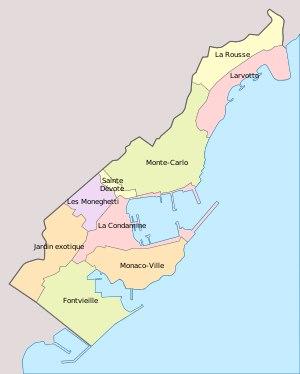
La principauté de Monaco est traditionnellement divisée en quatre quartiers : Monaco-Ville, La Condamine, Monte-Carlo et Fontvieille.
Monaco, en forme longue la principauté de Monaco, en monégasque Principatu de Mu̍negu, est un État d'Europe de l'Ouest, ainsi qu'une commune du même nom occupant la même superficie que l'État lui-même. La principauté de Monaco est un État enserré dans le territoire de la République française. Elle est située au bord de la mer Méditerranée, le long de la Côte d'Azur, à une vingtaine de kilomètres à l'est de Nice, et à 8,1 km de Menton, ville frontalière avec l'Italie. Entourée par les villes françaises de Cap-d'Ail, Beausoleil, Roquebrune-Cap-Martin et La Turbie, la principauté dispose d'un accès direct à la mer et d'eaux territoriales rejoignant les eaux internationales ; elle n'est donc pas un territoire enclavé à proprement parler.